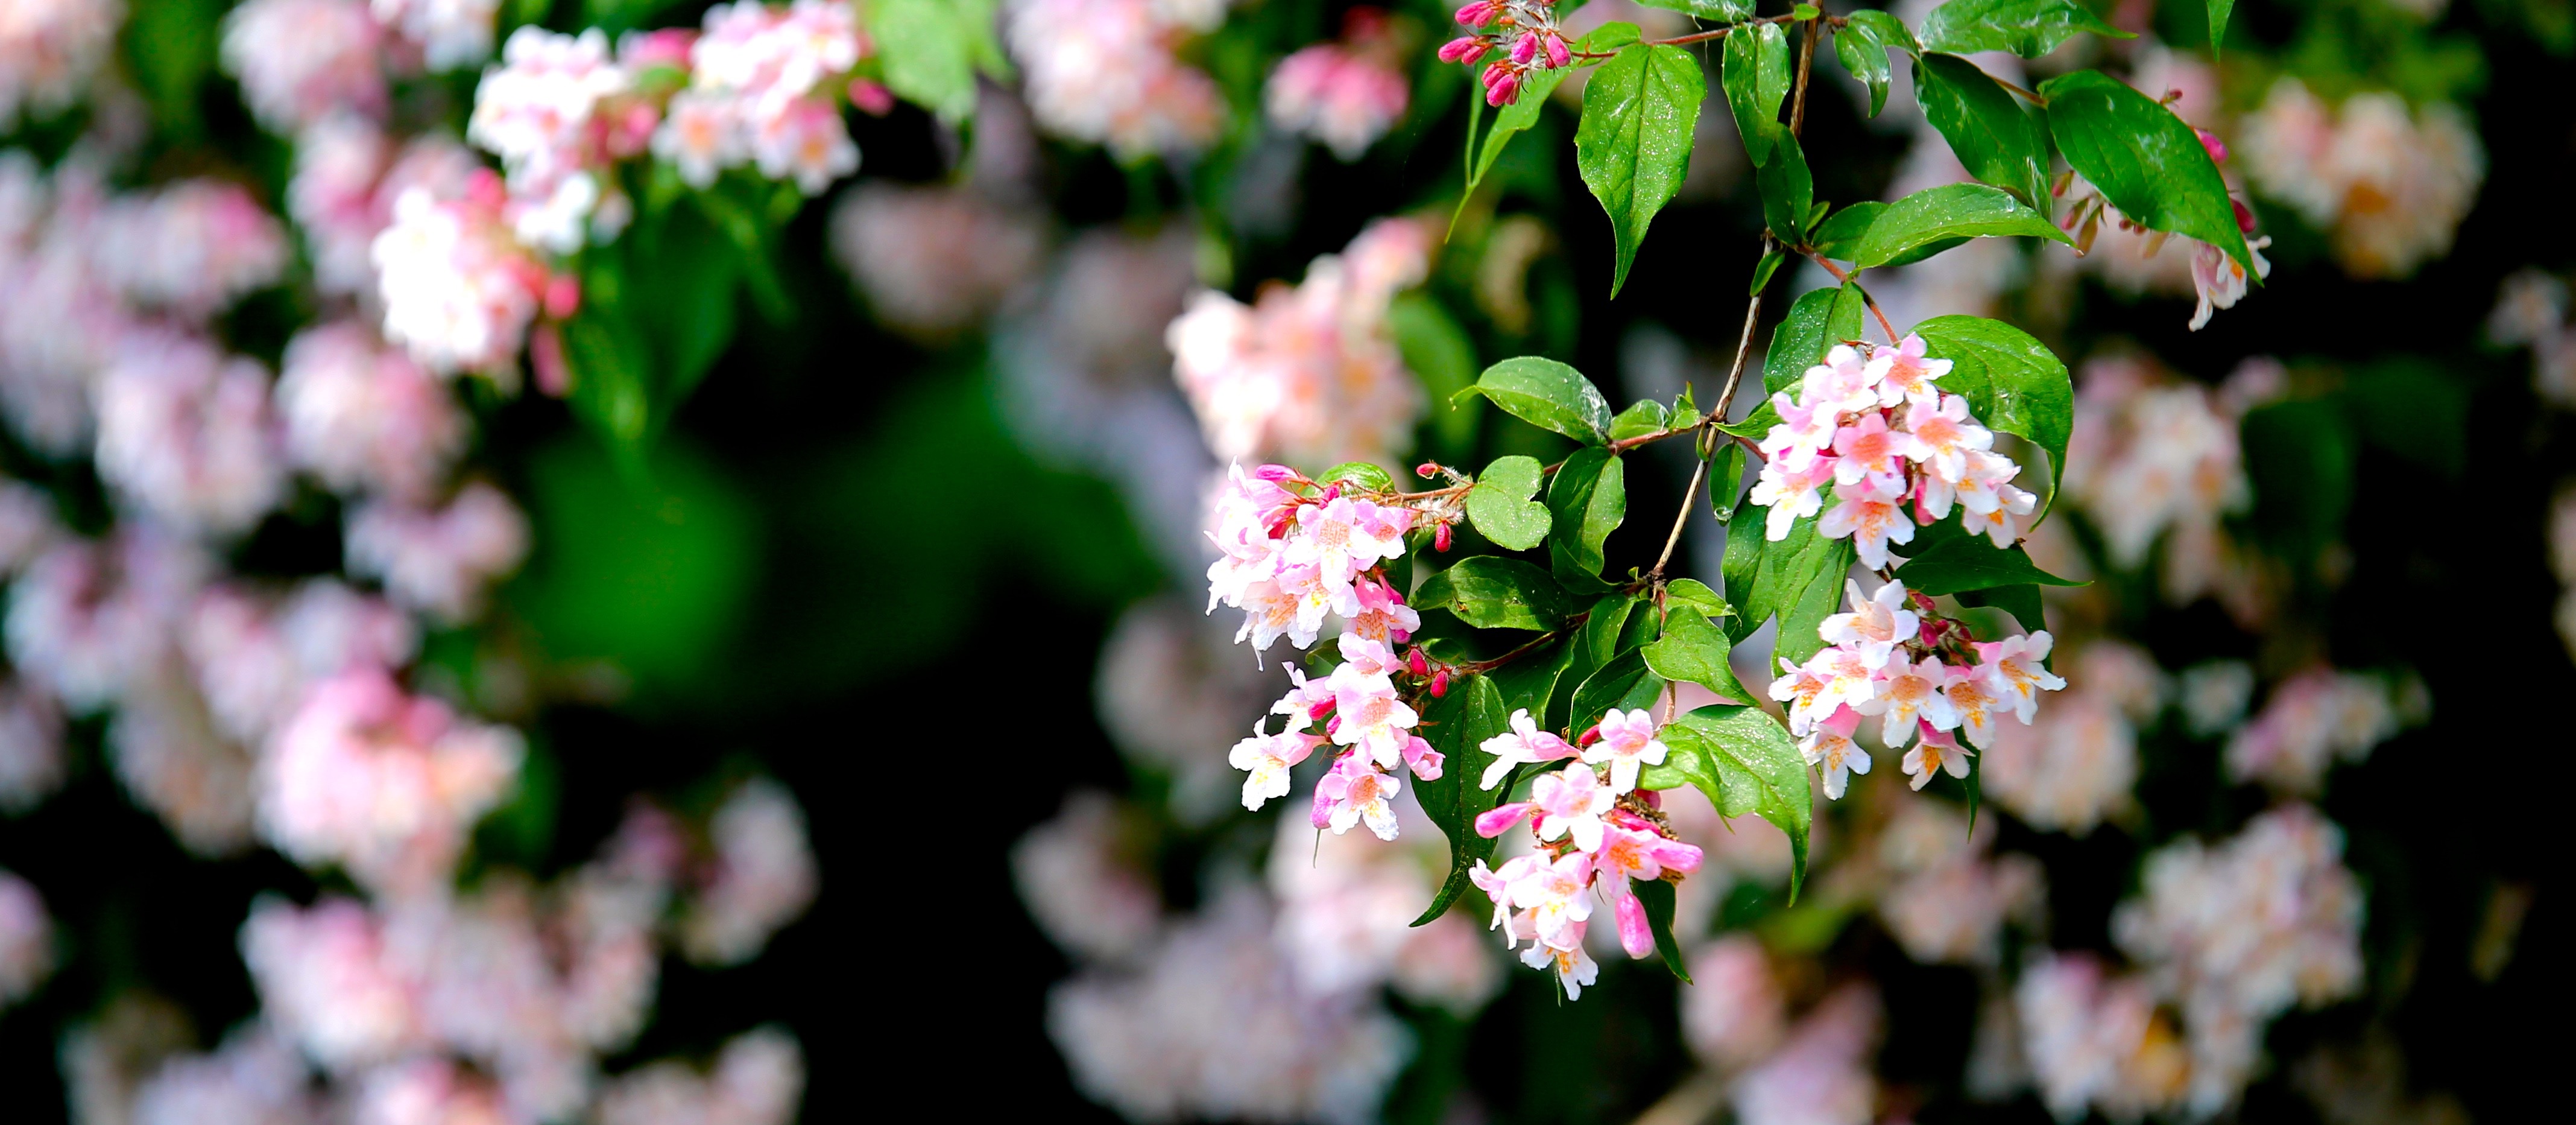
nature, branch, blossom, plant, leaf, flower, bloom, spring, botany, pink, flora, season, cherry blossom, flowers, shrub, floristry, macro photography, flowering plant, land plant